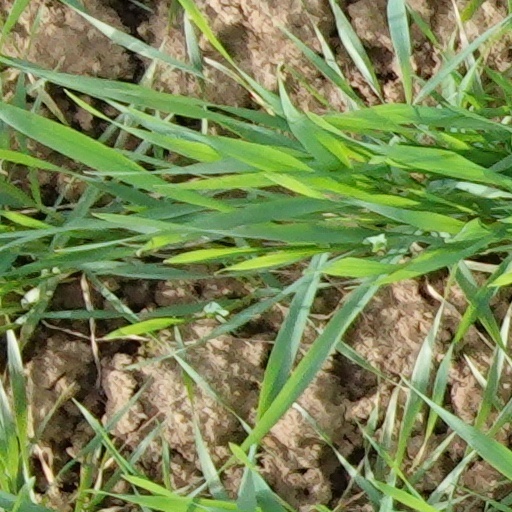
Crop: wheat